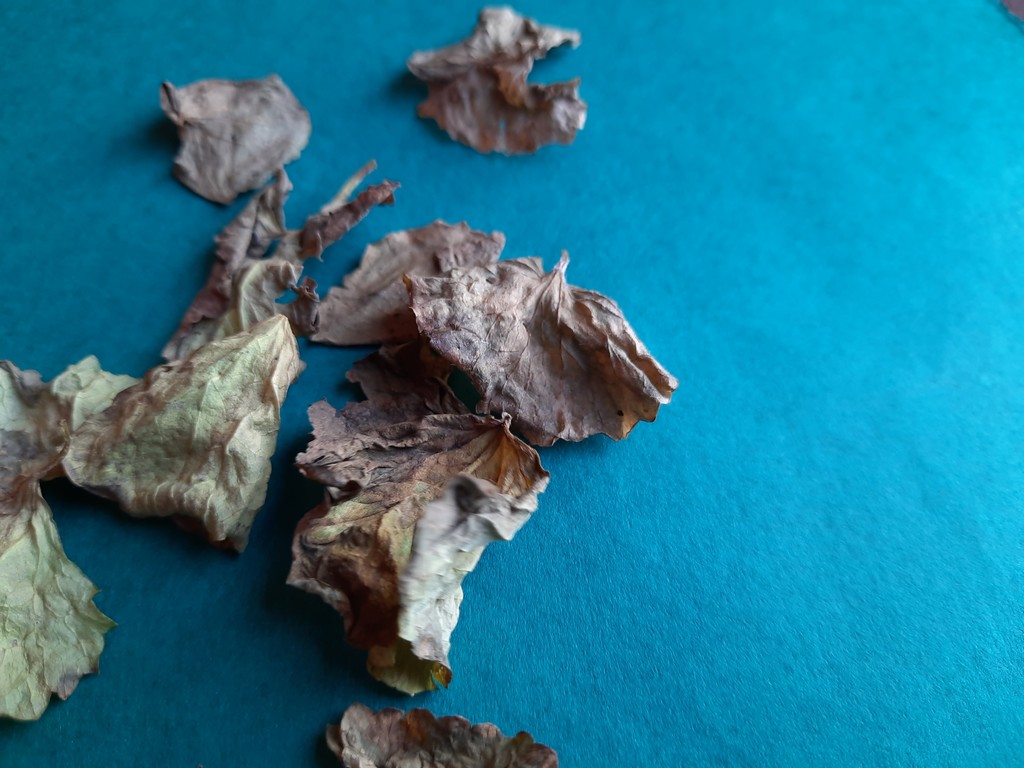
Label: Dried